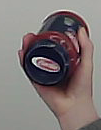
Product: barilla_pomodoro